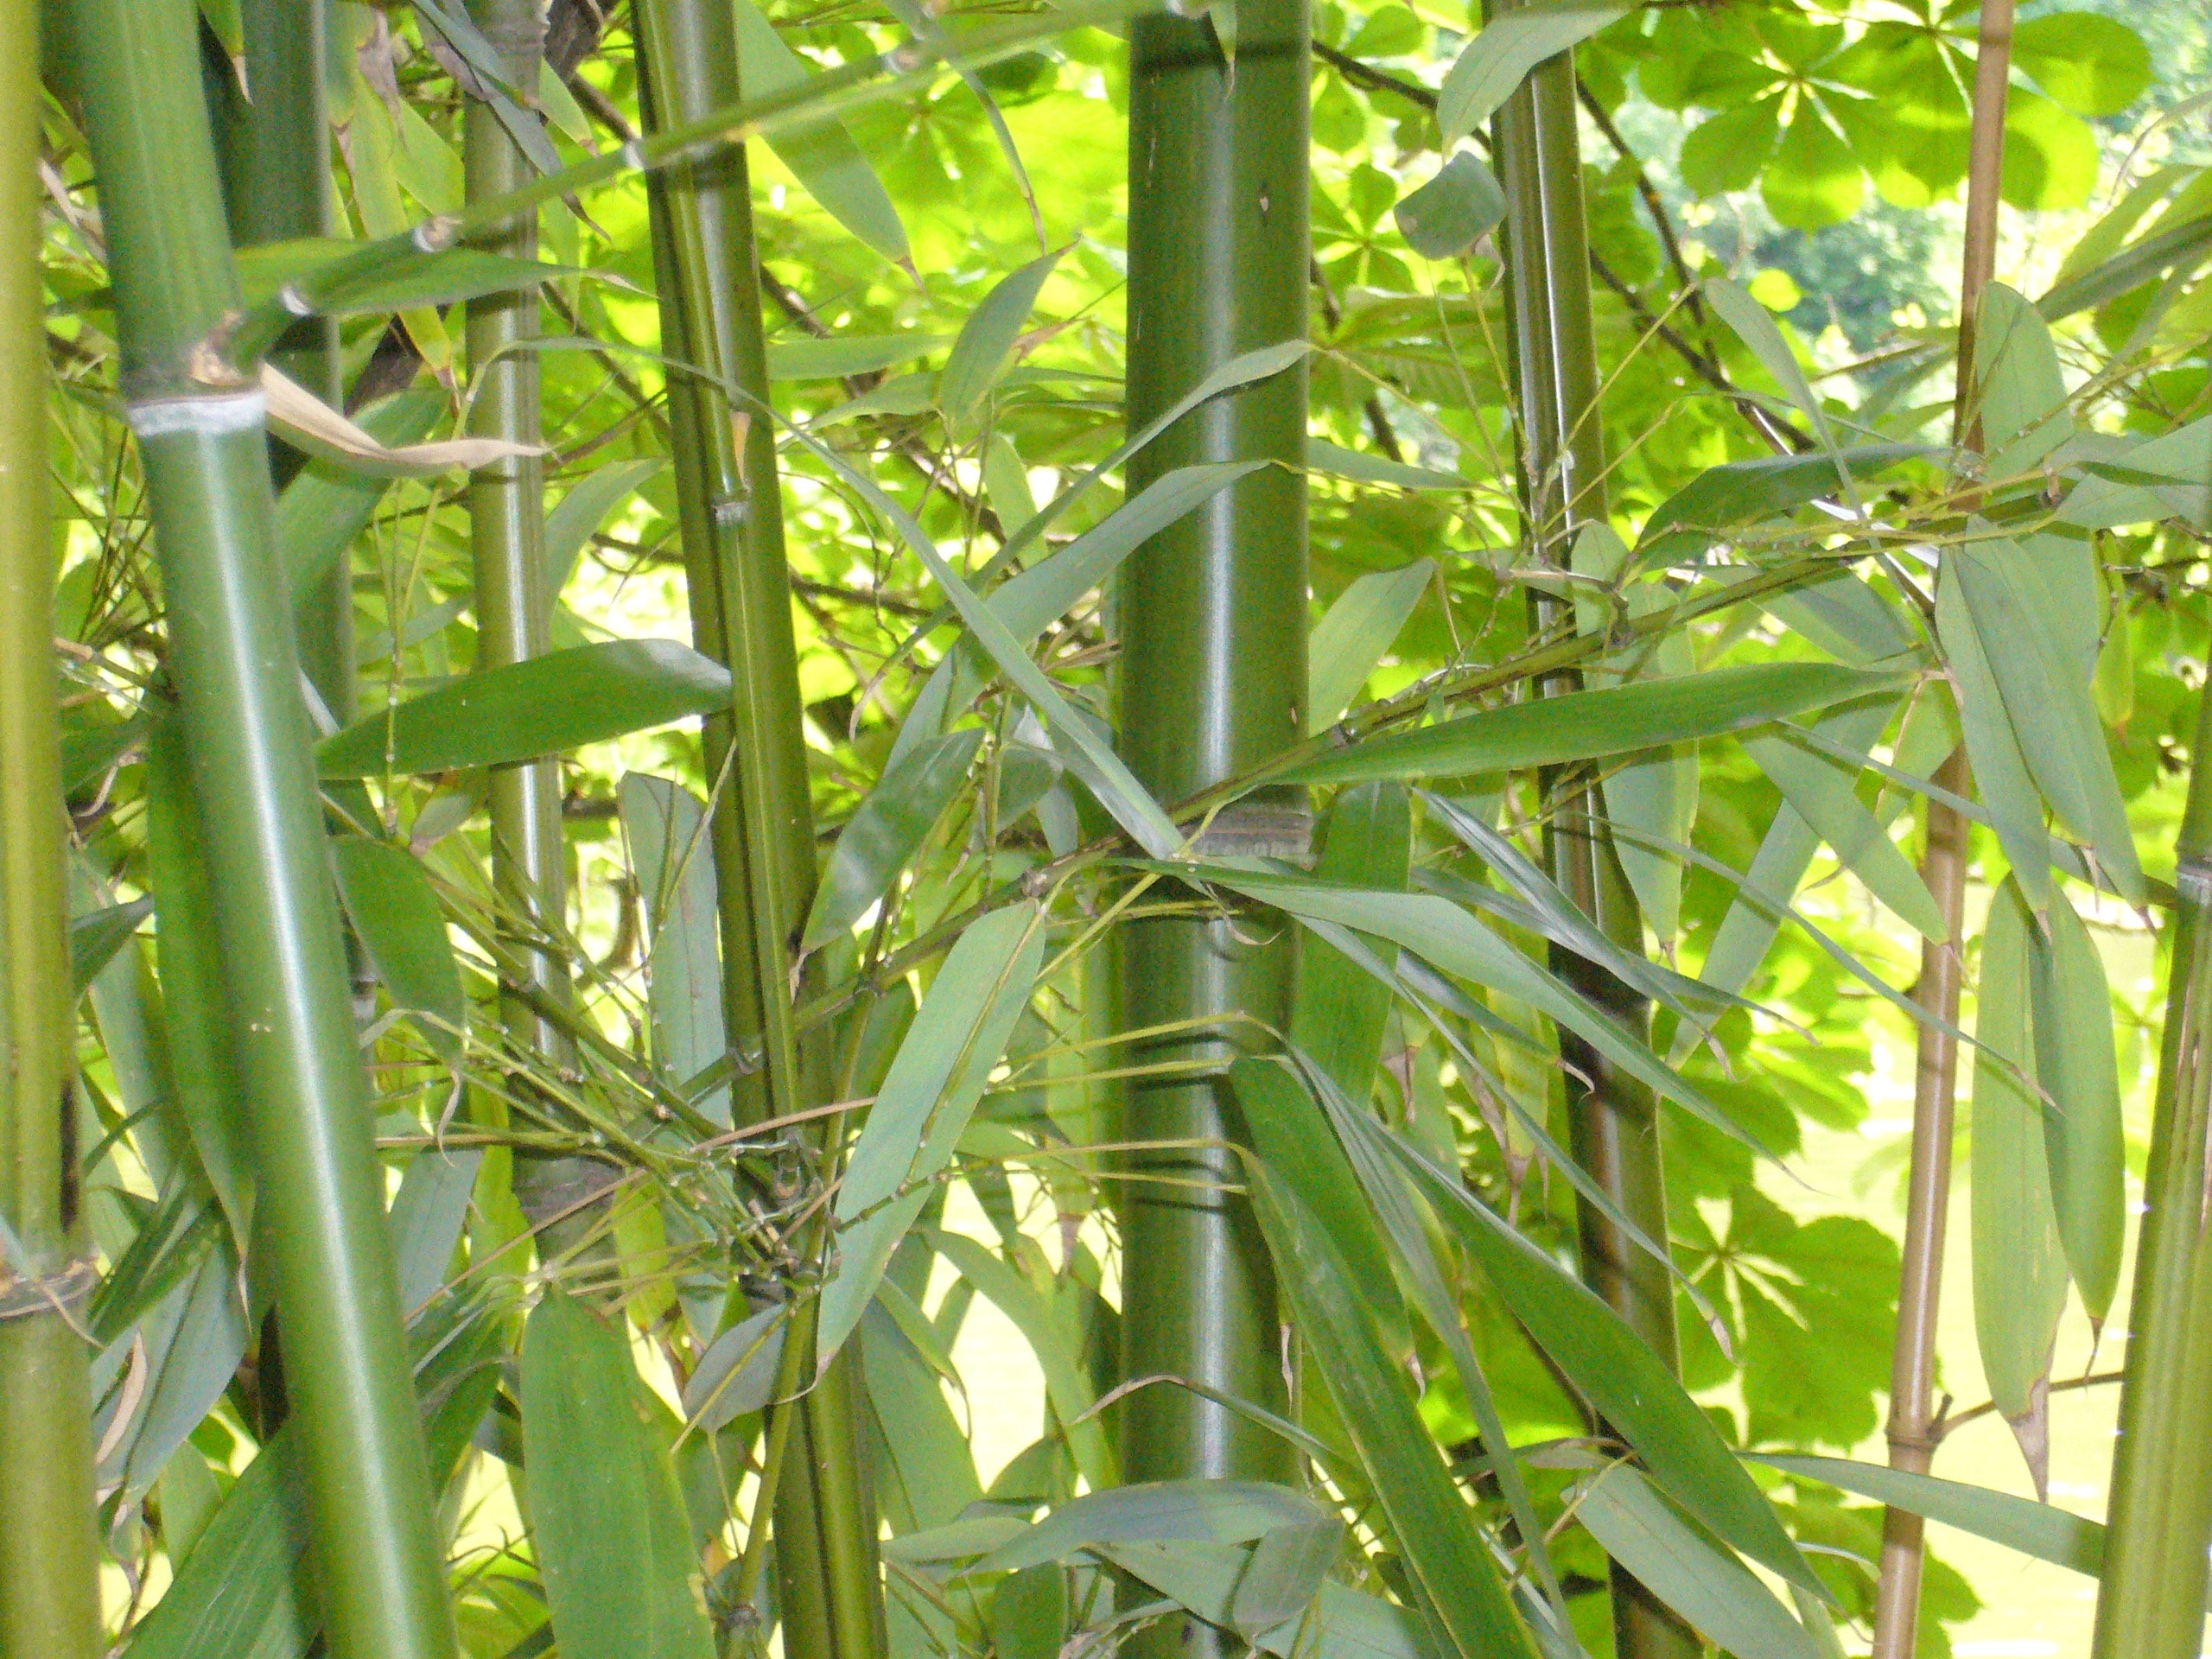
plant, field, flower, food, green, produce, crop, botany, agriculture, background, bamboo, flowering plant, bamboo leaves, grass family, plant stem, land plant